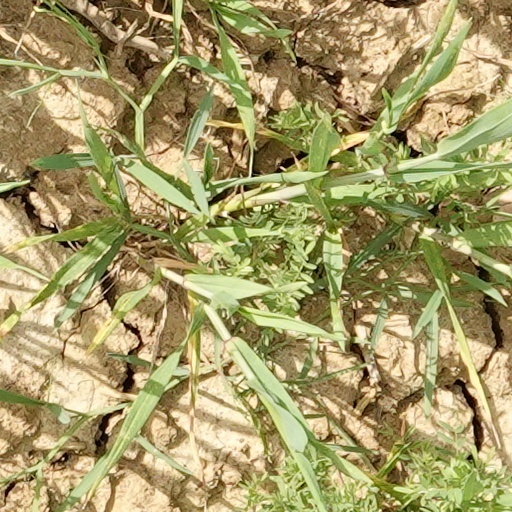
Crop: wheat